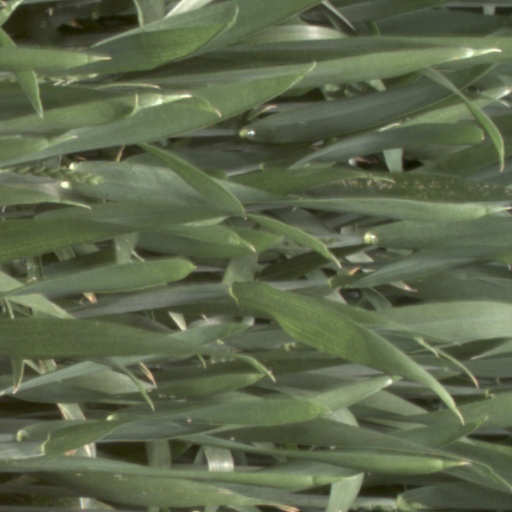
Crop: wheat